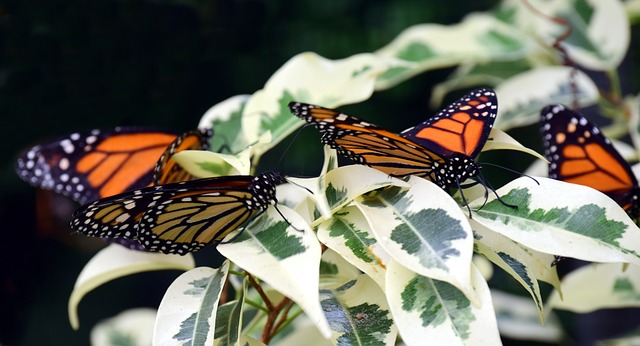
Label: butterfly